Maha Singh Rao

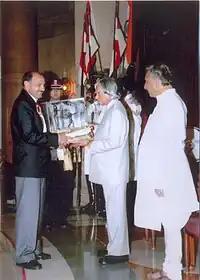
Maha Singh Rao receiving the Dronacharya Award from the president of India Dr APJ Abdul Kalam.

After finishing his studies he joined the Sports Authority of India as a Wrestling Coach. He started training disciples in both freestyle wrestling and Indian style also known as pehlwani. His initial posting was in Guru Hanuman Akhara in New Delhi which was at that time being managed by Guru Hanuman, a legendary figure in the Indian style of wrestling. Maha Singh started training the budding pehlwans under the able guidance of Guru Hanuman. He was briefly transferred to Sri Ganganagar, Rajasthan but soon was sent back to Delhi where he is currently training wrestlers in the Guru Hanuman Akhara in New Delhi. After the demise of Guru Hanuman in May 1999 the whole responsibility of managing and training the young wrestlers came down on Maha singh.